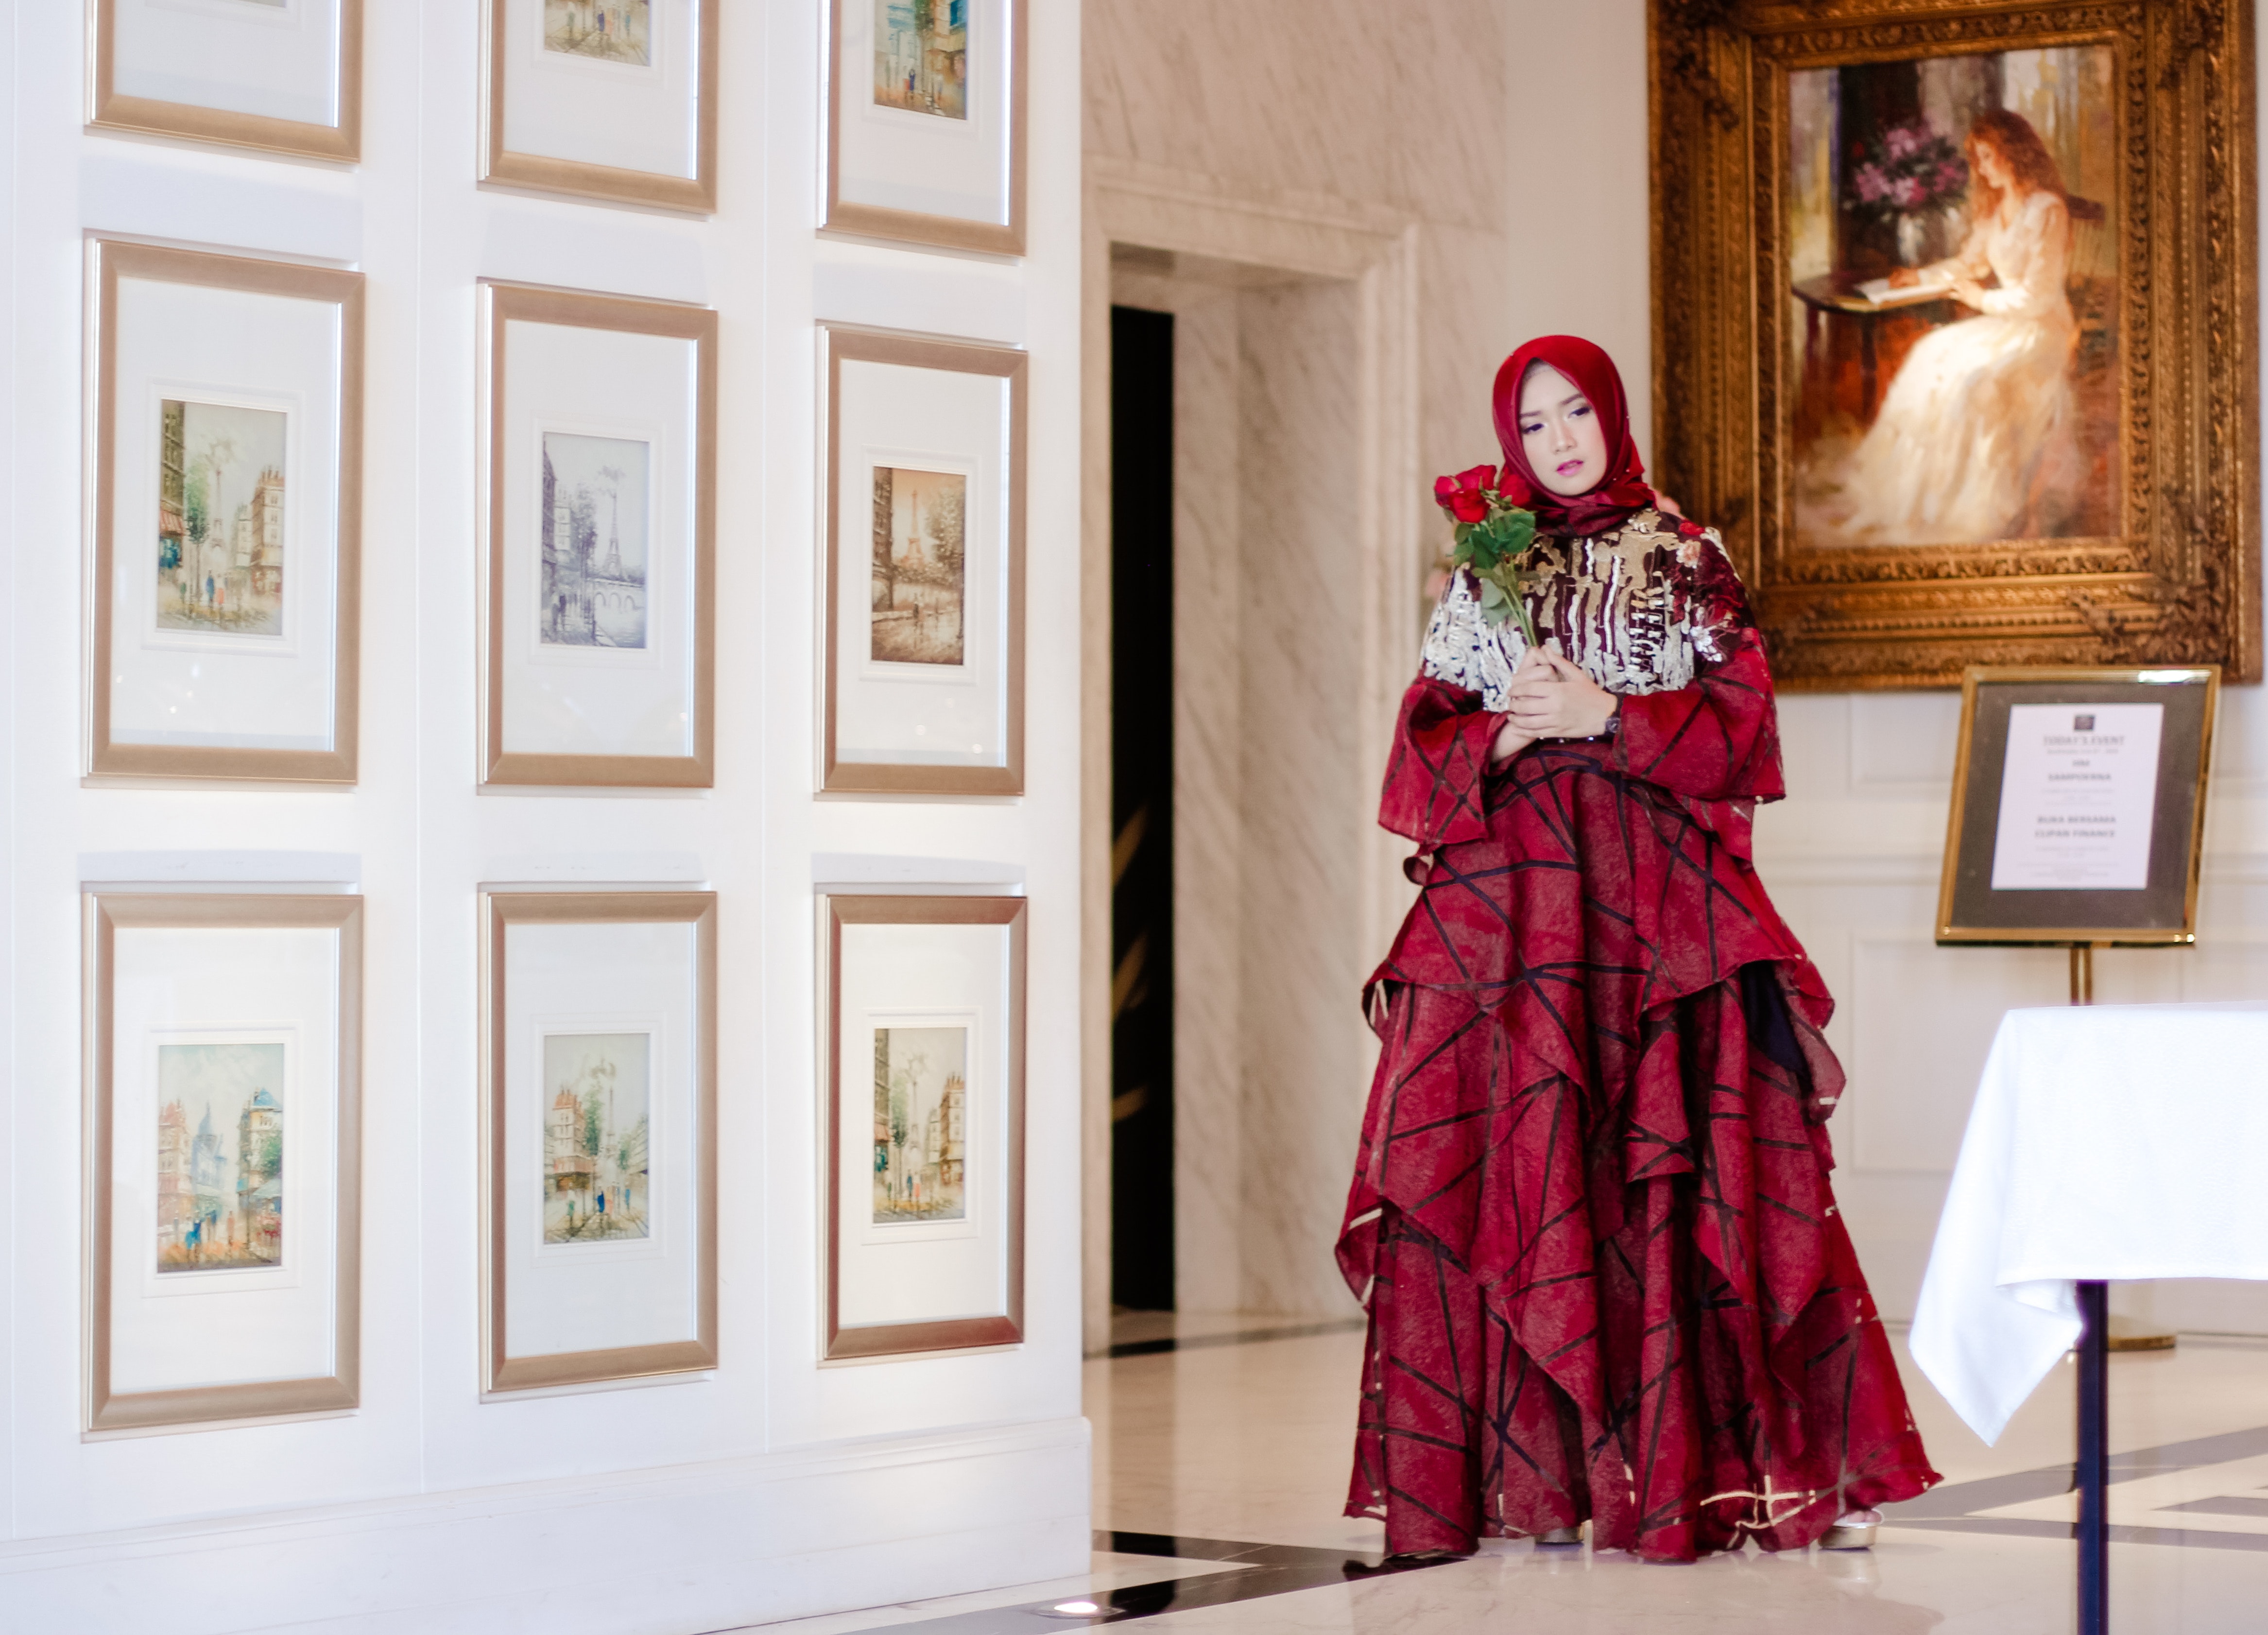
red, fashion, dress, tourist attraction, collection, fashion design, textile, art, stock photography, museum, visual arts, costume design, haute couture, interior design, house, style